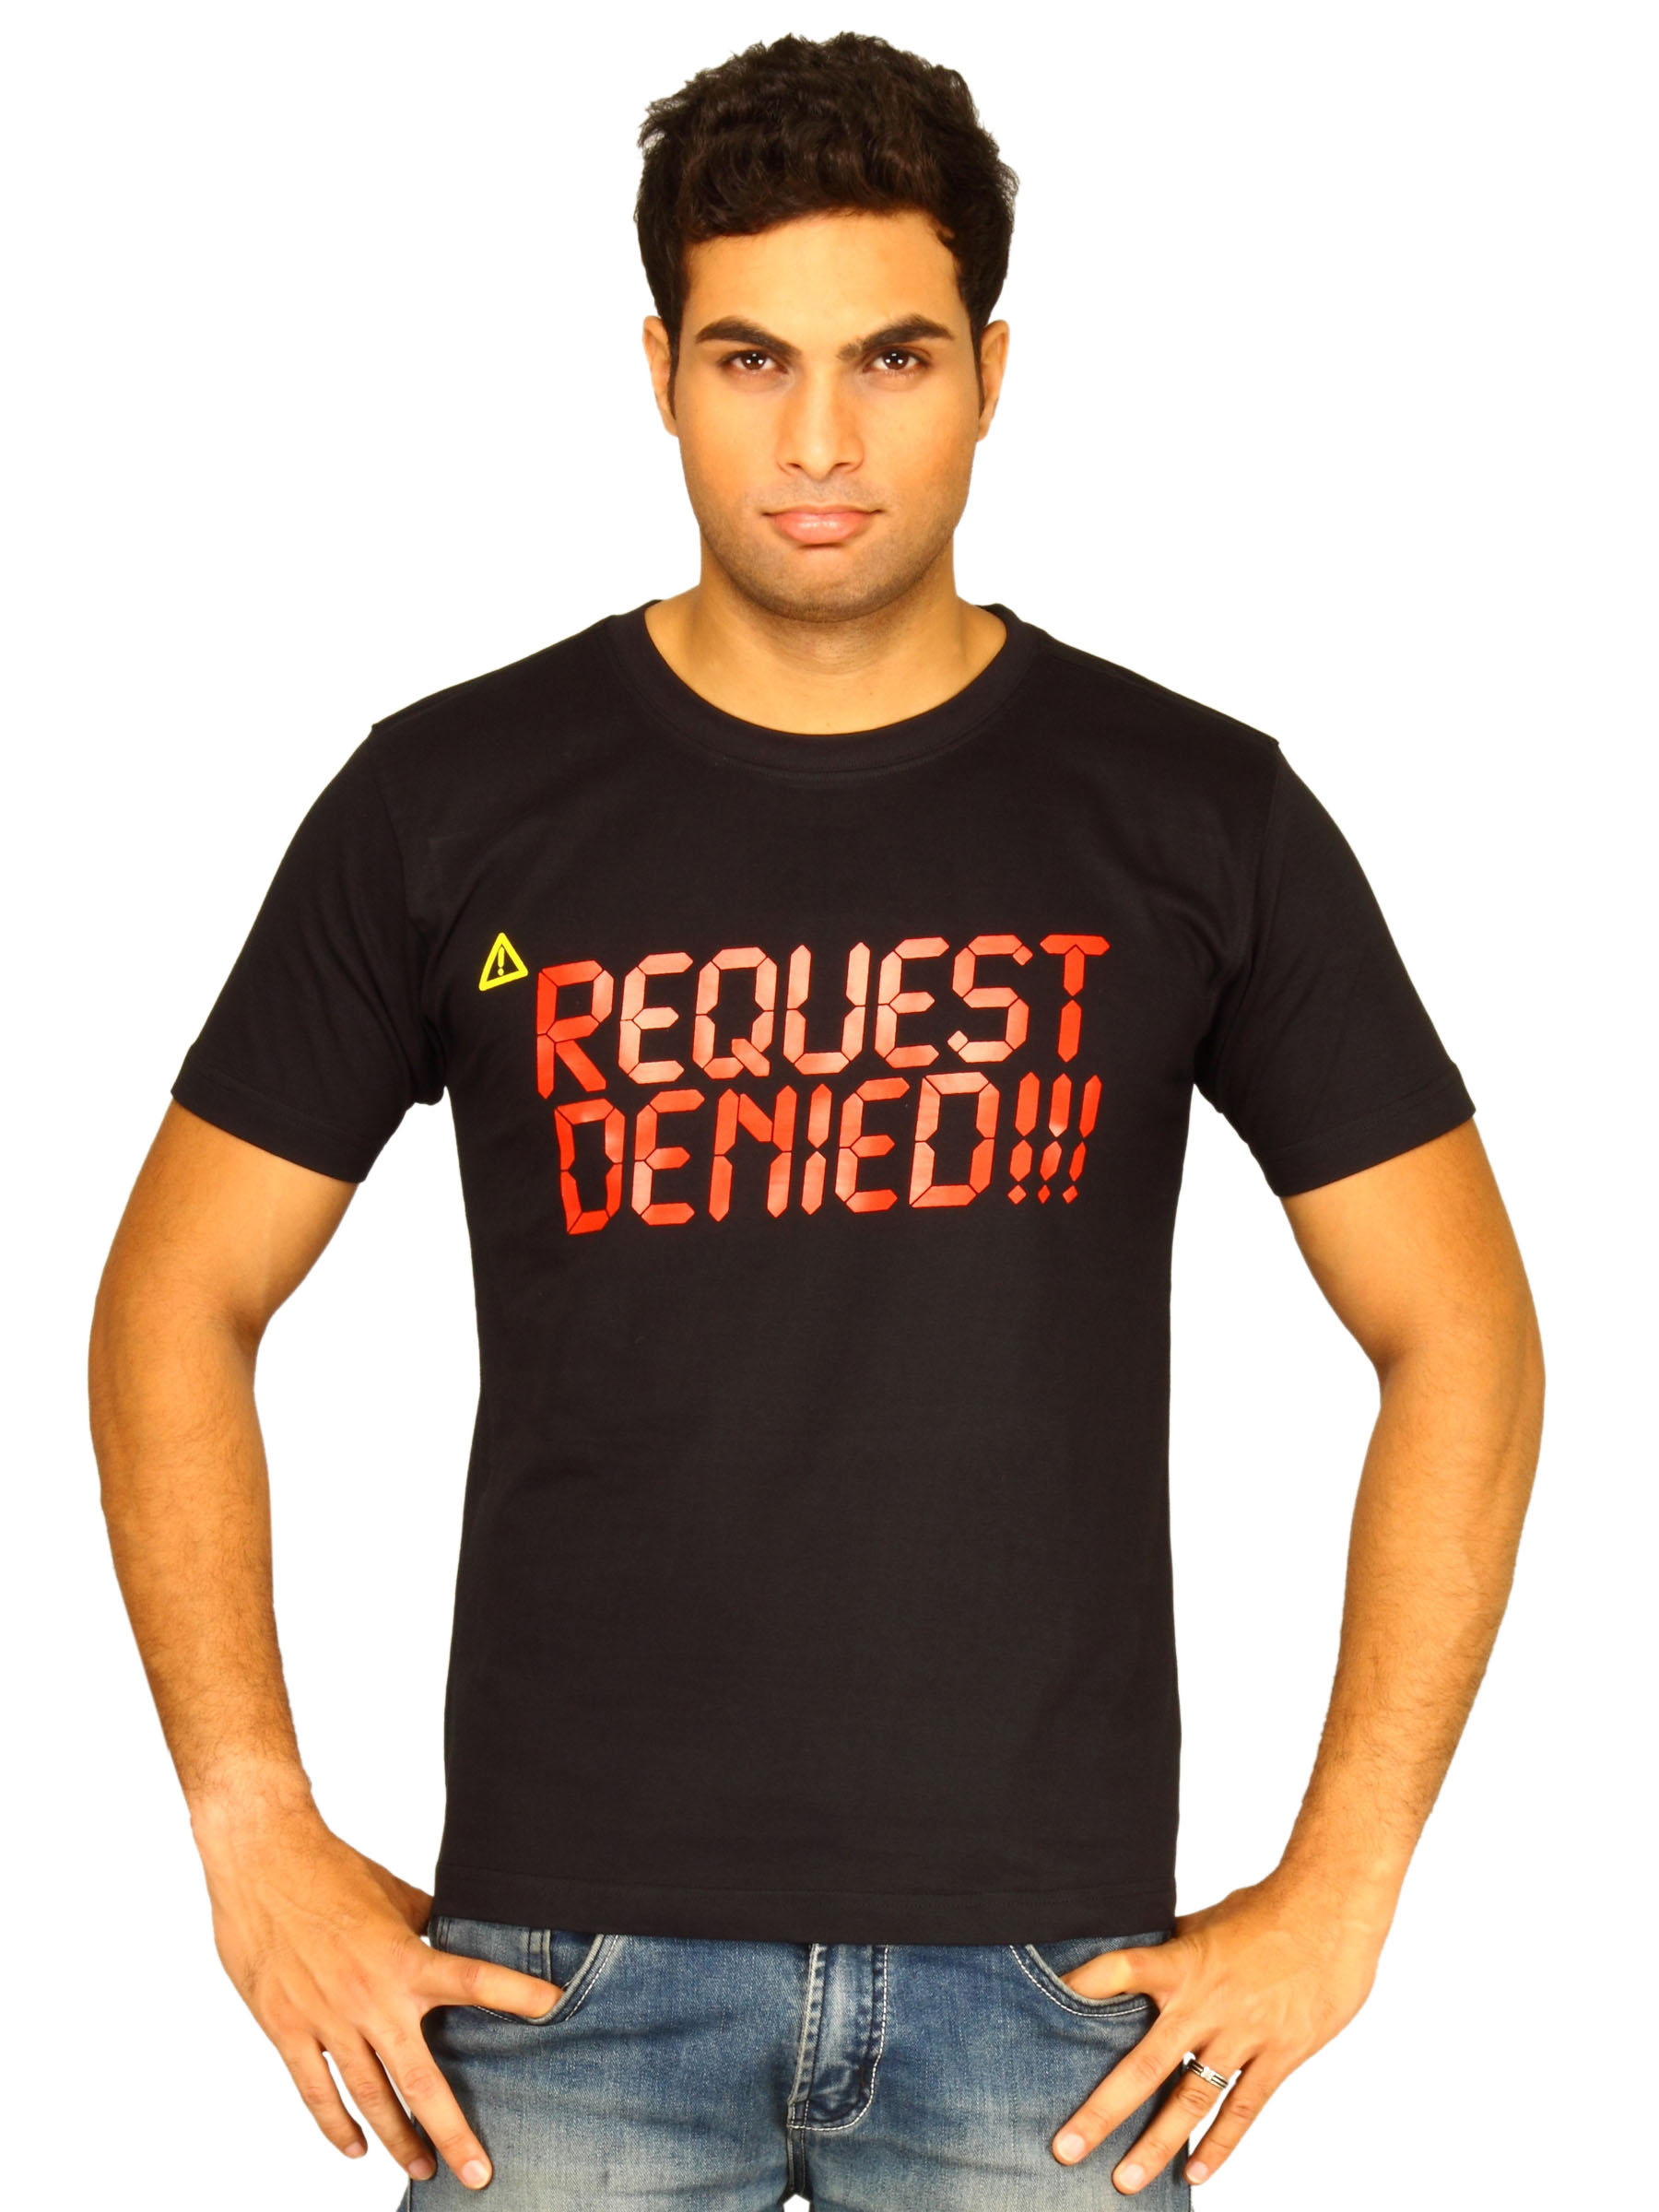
Myntra Mens Request denied T-shirt
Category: Apparel / Topwear / Tshirts
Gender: Men
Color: Black
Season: Summer 2011
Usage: Casual